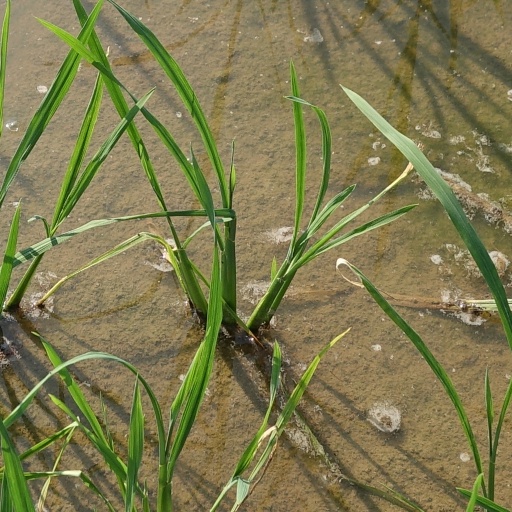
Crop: rice